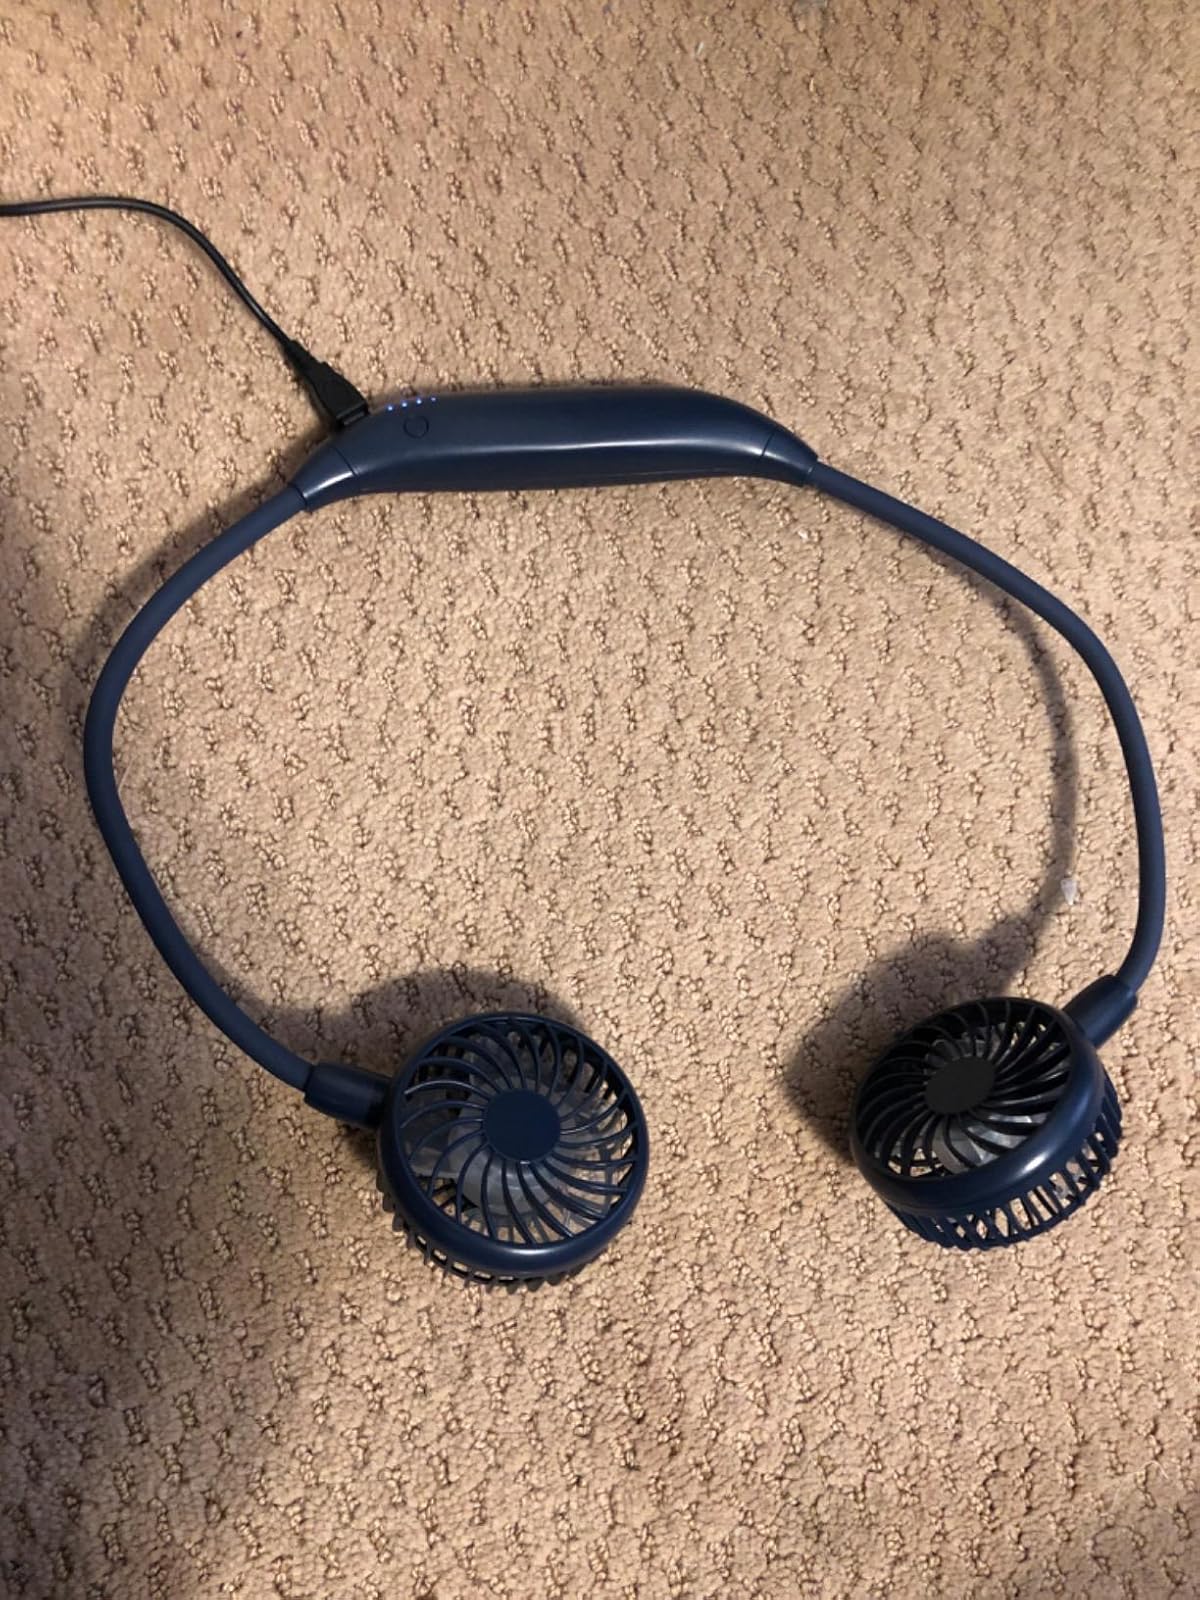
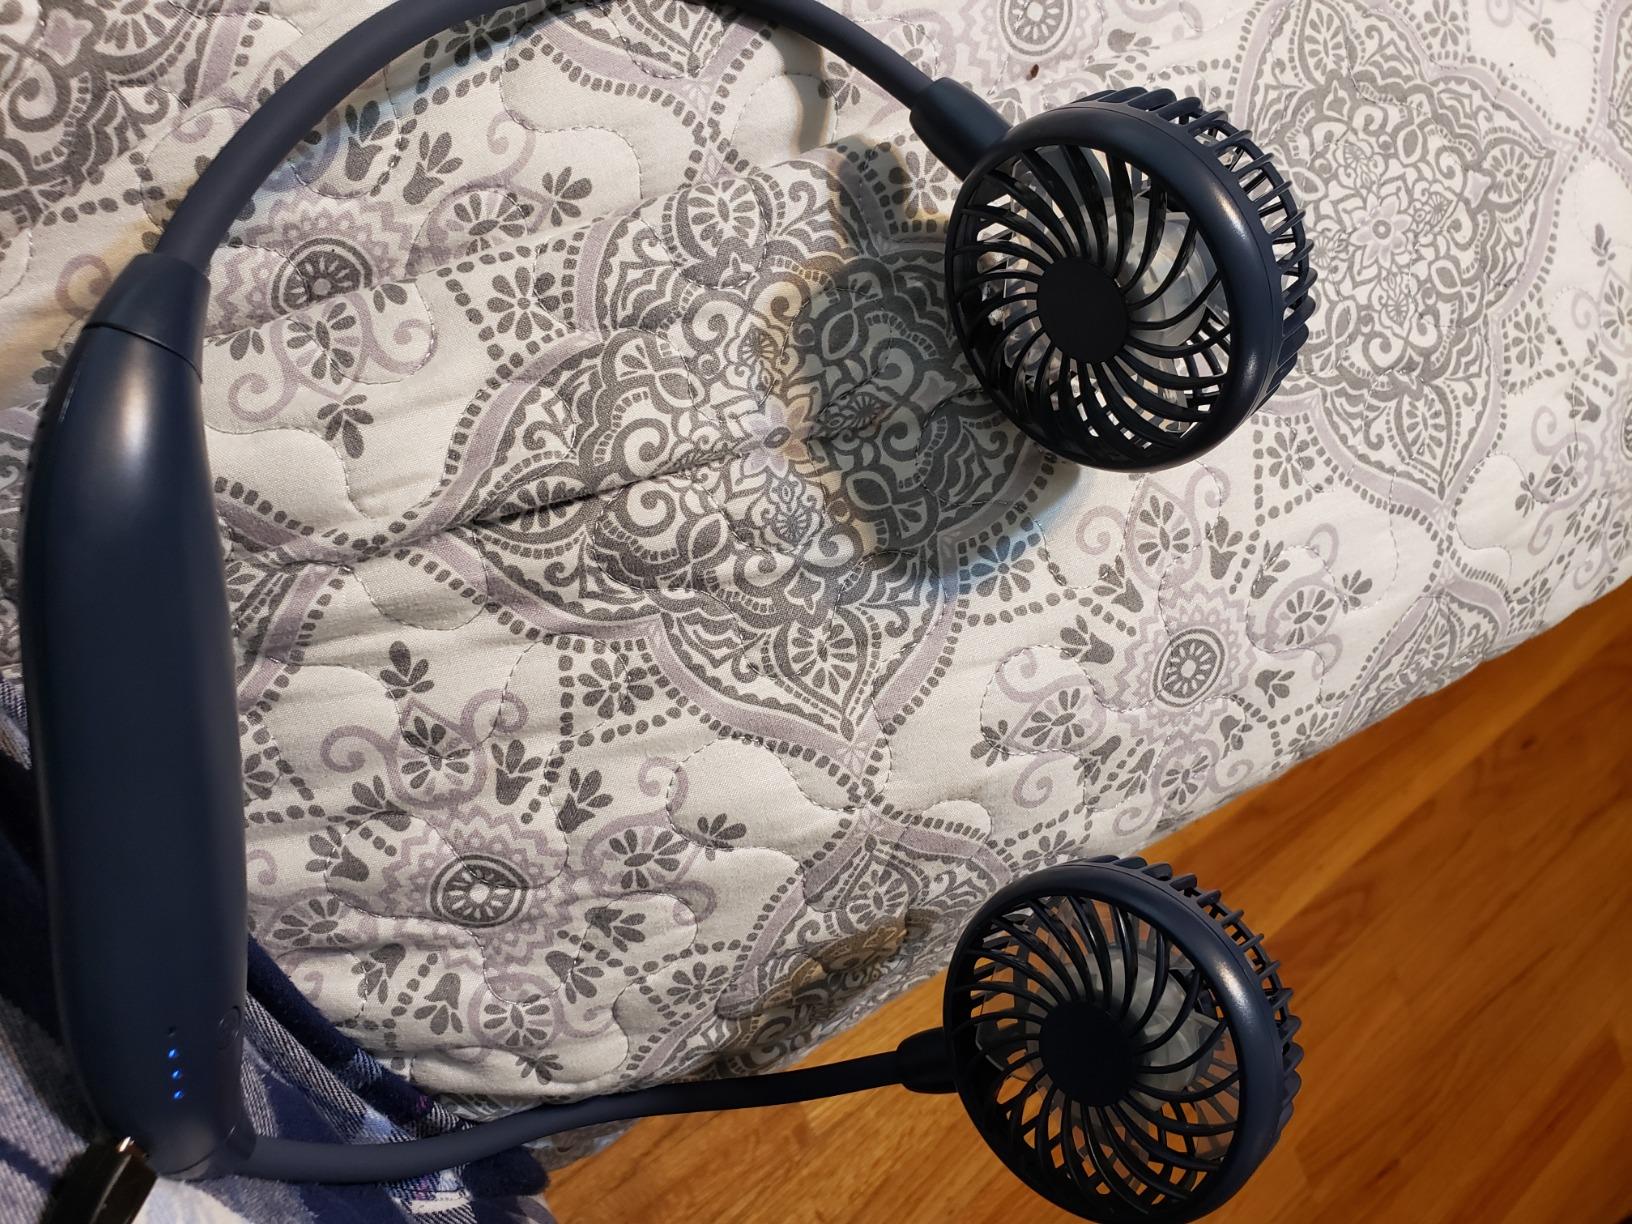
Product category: fan
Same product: yes